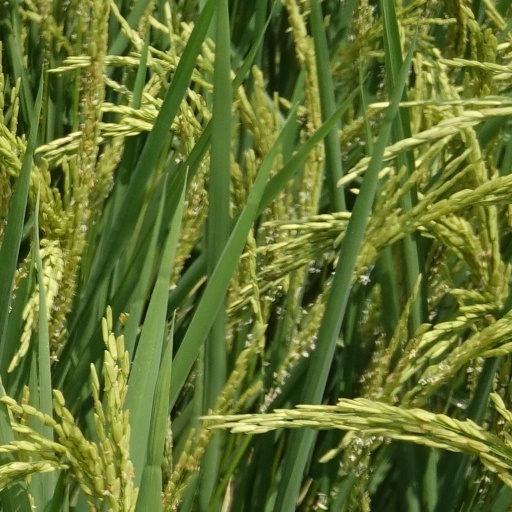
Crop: rice